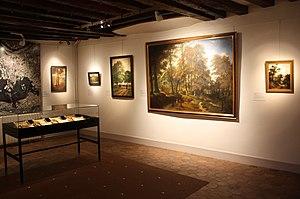
Exposition Dans la forêt de Meudon, printemps 2018.
Le musée d'art et d'histoire de Meudon est installé dans une demeure du XVIIᵉ siècle à Meudon dans les Hauts-de-Seine, classée monument historique depuis 1891. Il est situé aux pieds de l'Orangerie du domaine national de Meudon, où se trouvait le château de Meudon. Municipal depuis 1973, il est géré par la ville de Meudon.